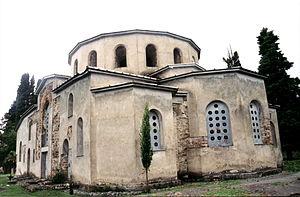
La municipalité de Goulrypchi est un district de la république autonome d'Abkhazie, république sécessionniste de la Géorgie depuis 1992 et dont l'indépendance n'est pas reconnue internationalement.